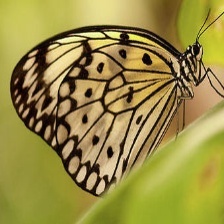
Species: PAPER KITE